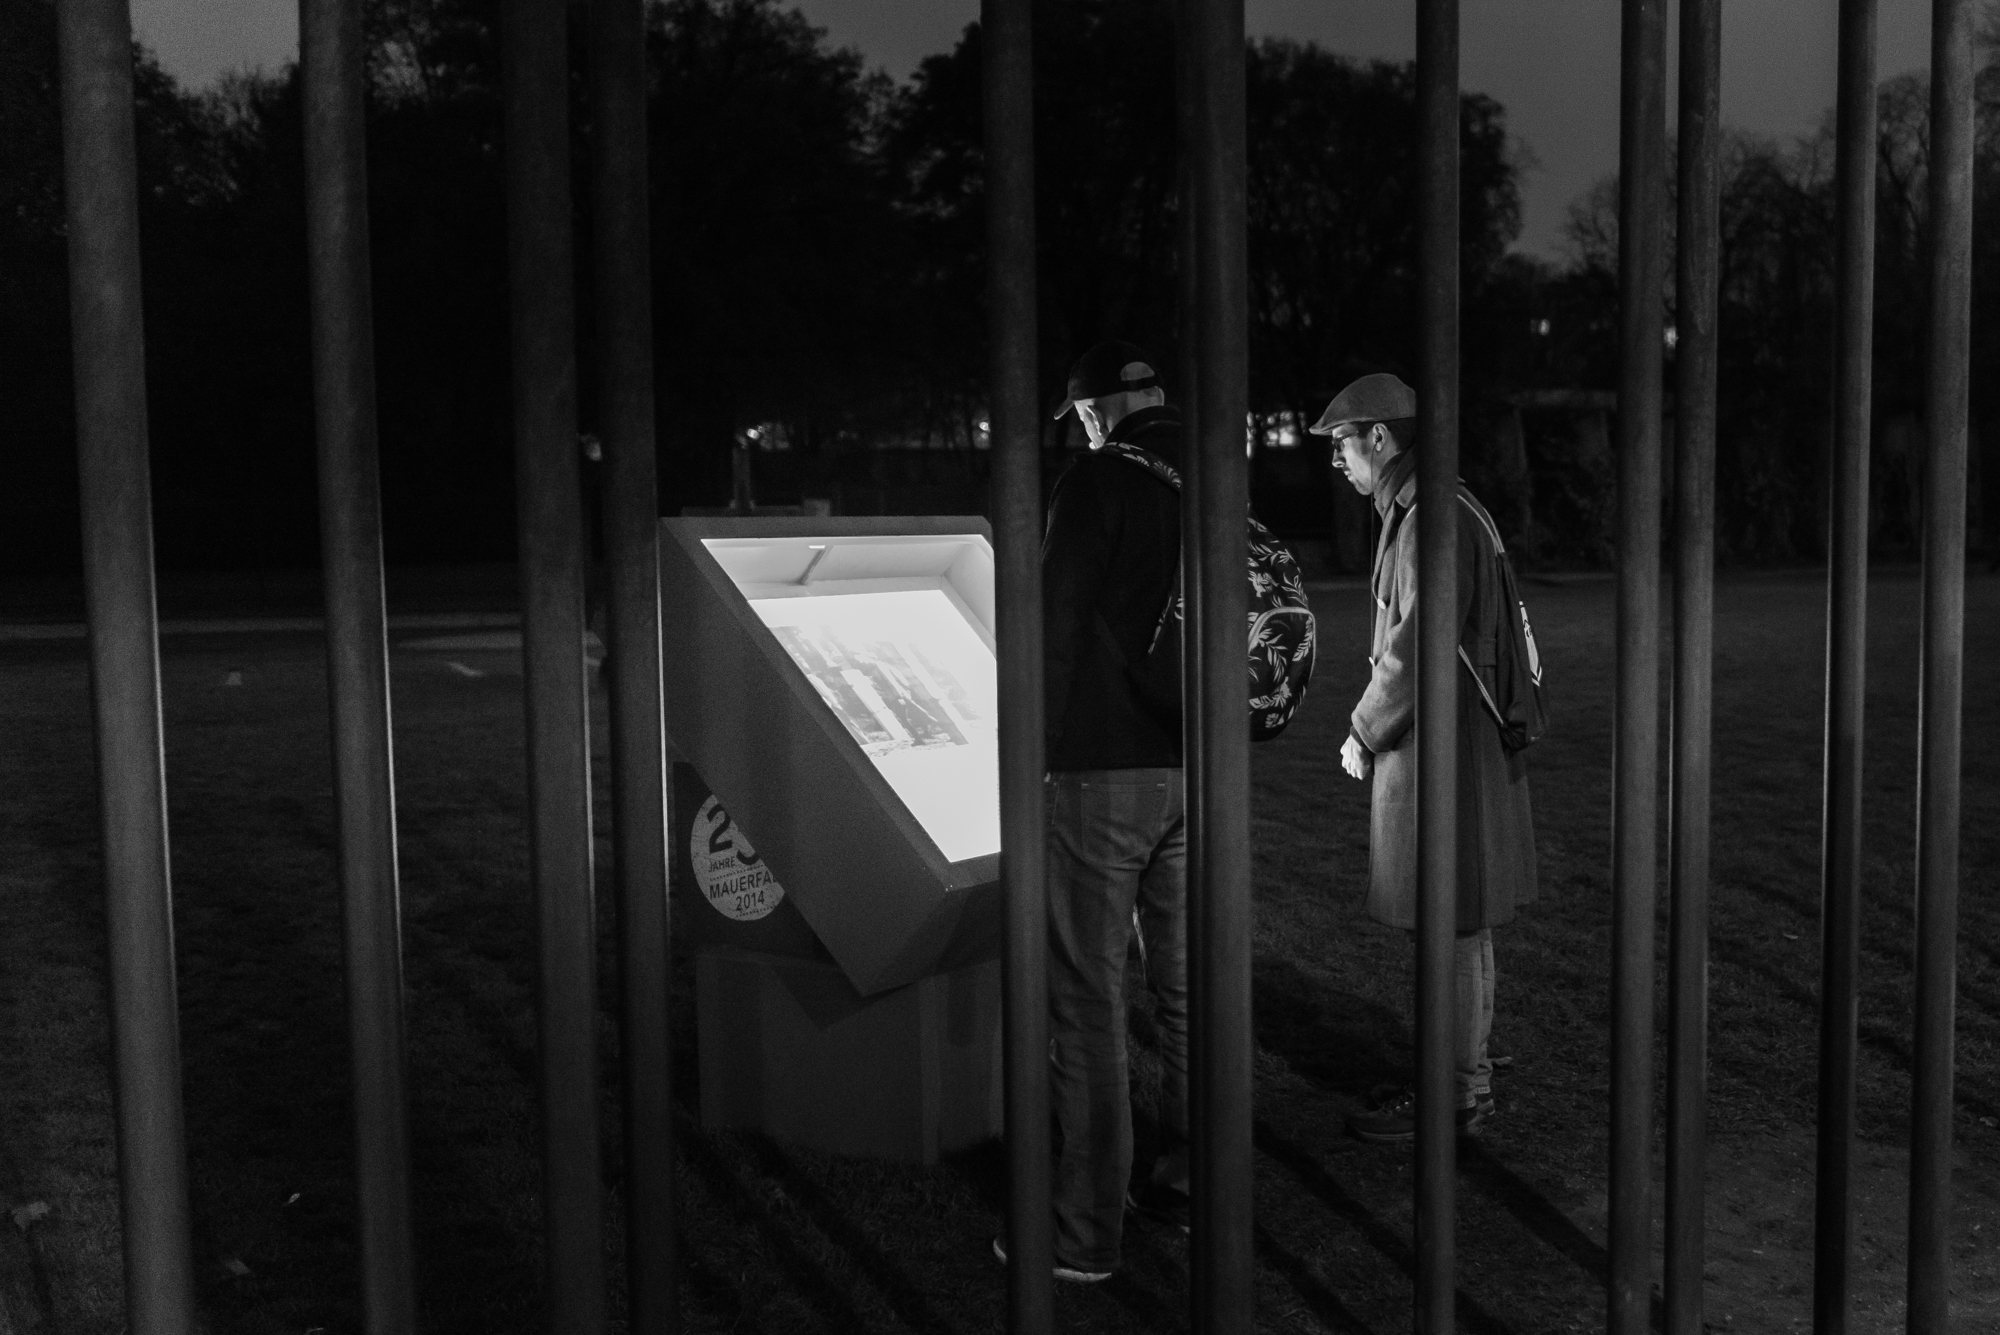
light, black and white, white, photography, shadow, darkness, black, monochrome, photograph, 25jahremauerfall, monochrome photography, film noir